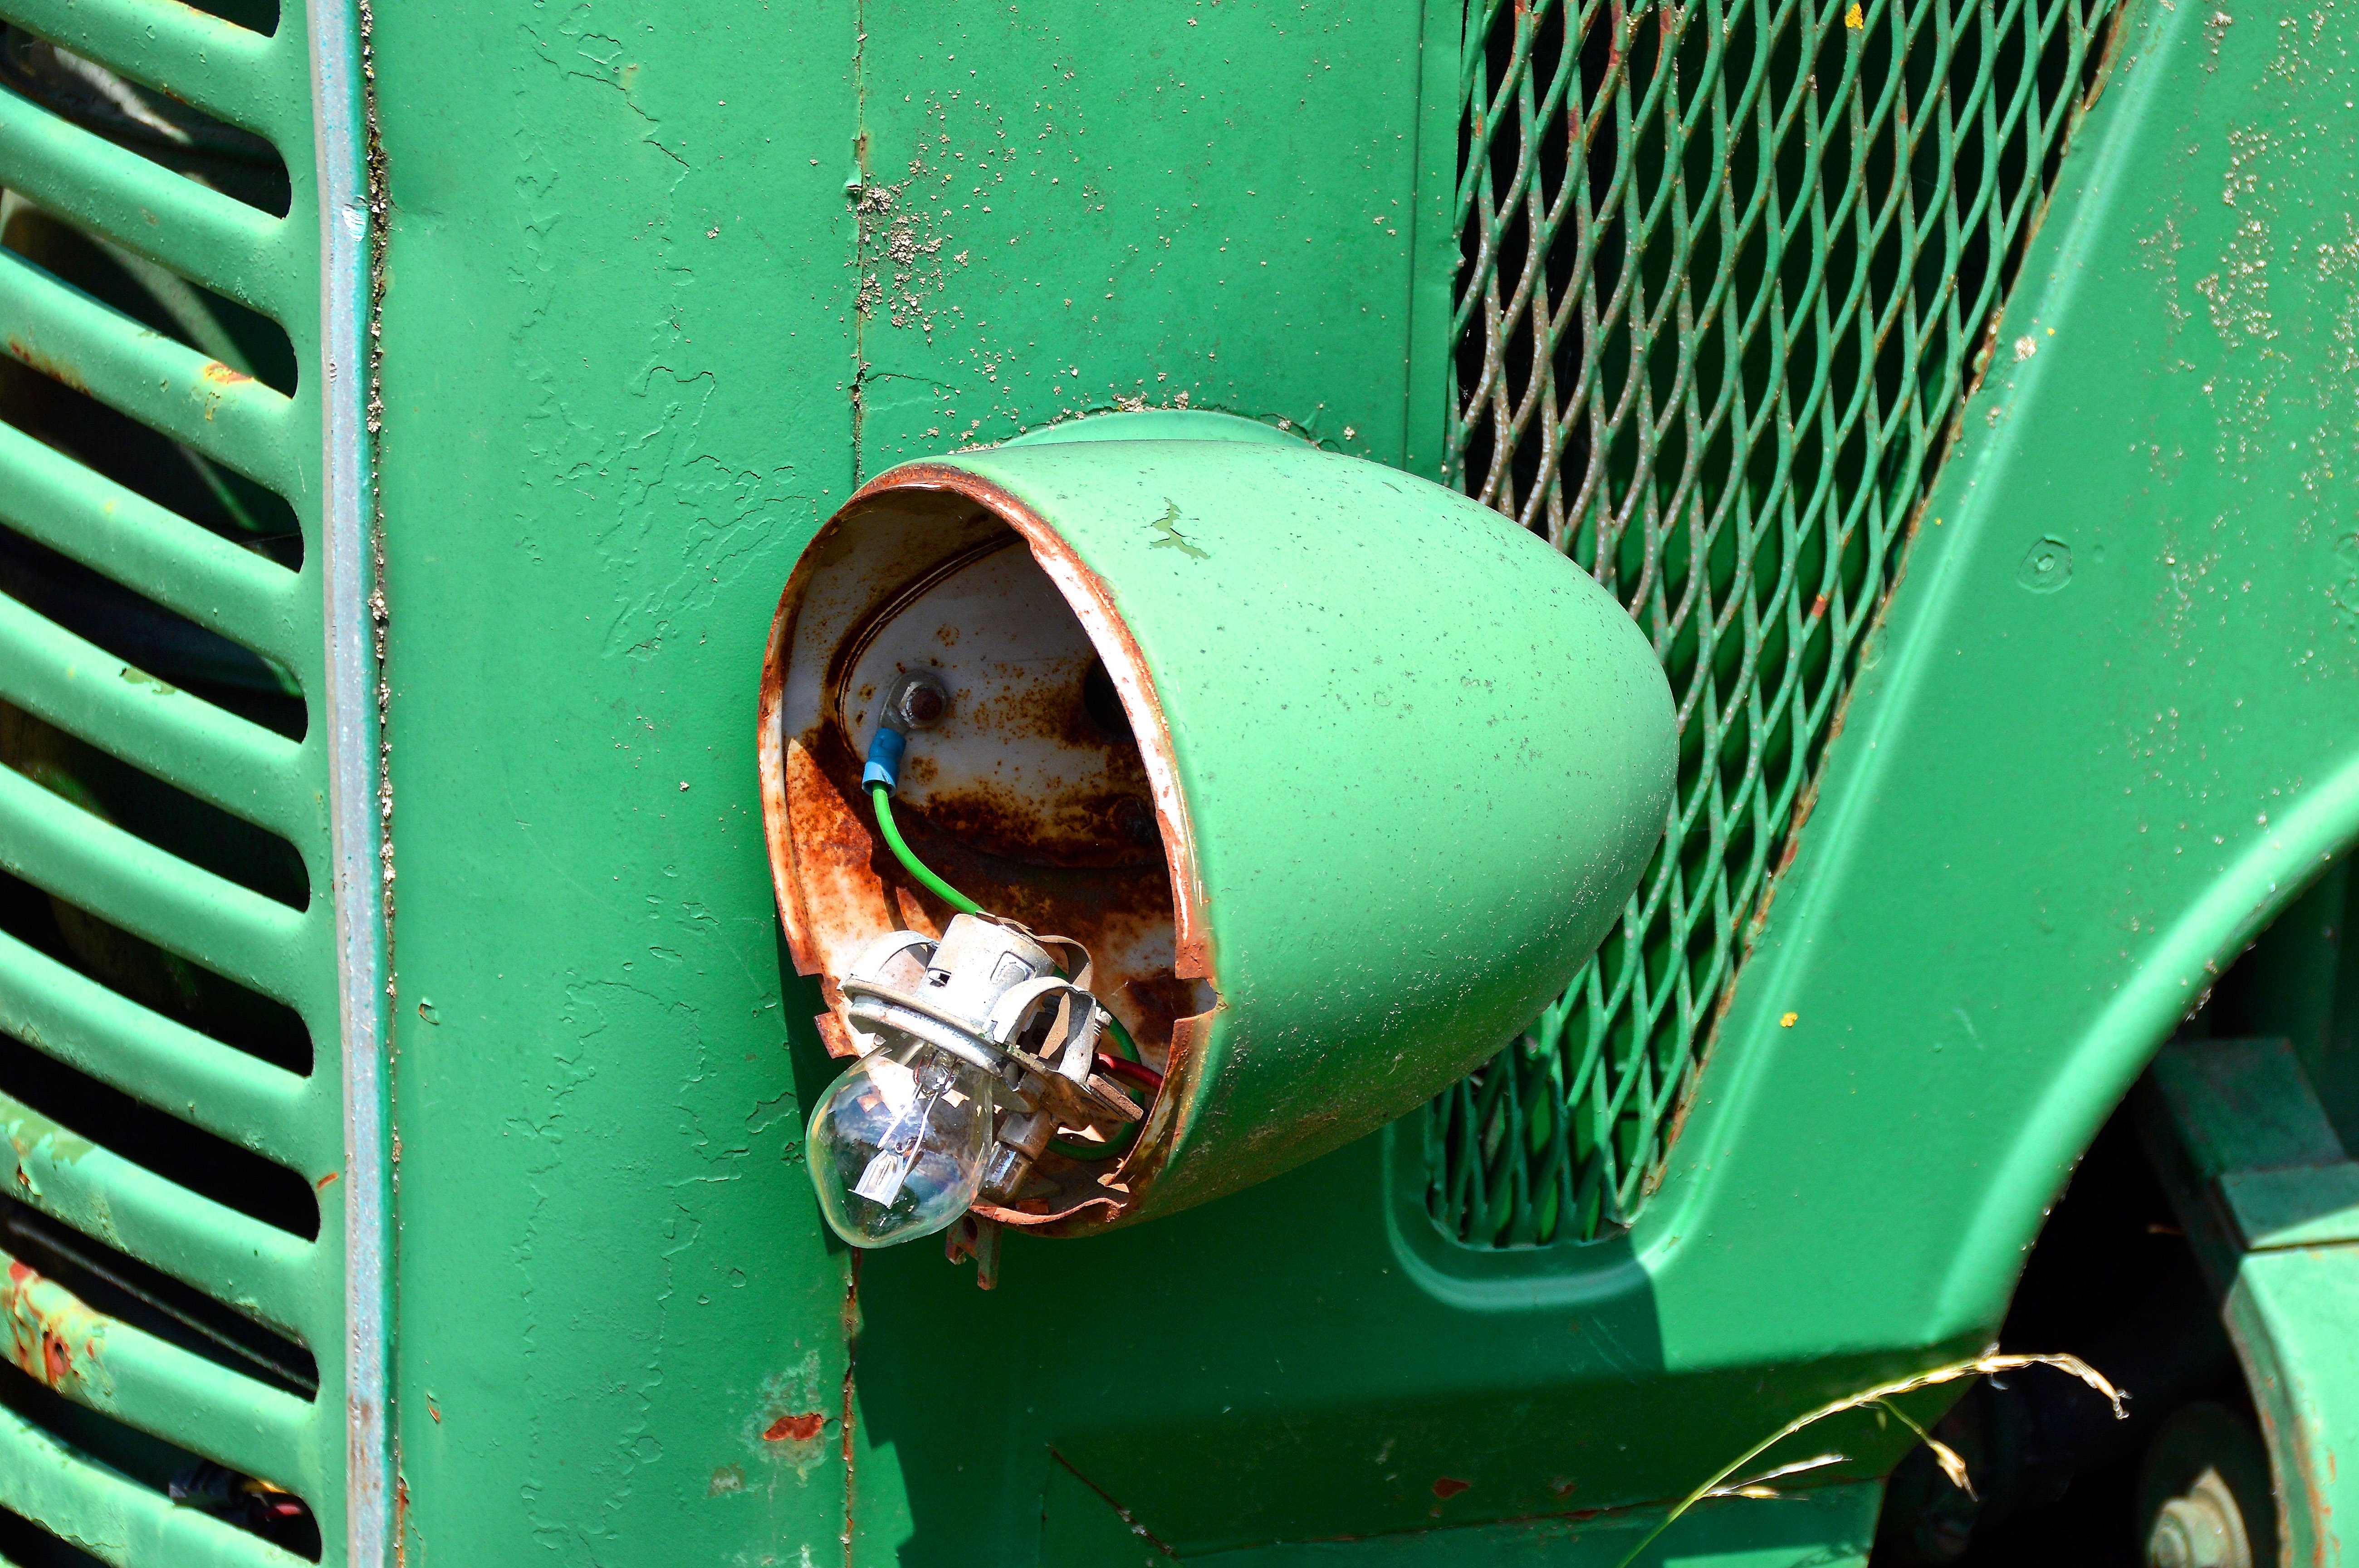
technology, tractor, wheel, green, vehicle, broken, metal, bulldog, vintage car, screw, mother, engine, mount, lamps, junkyard, scrap, agricultural machine, metal construction, old tractor